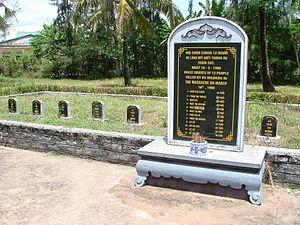
Le massacre de Mỹ Lai est un crime de guerre américain — au cours de la guerre du Viêt Nam — qui a fait entre 347 et 504 morts civils dans la république du Viêt Nam, le 16 mars 1968. Il est commis par des soldats de l'armée de terre américaine : la compagnie C, 1ᵉʳ bataillon, 20ᵉ régiment d'infanterie, 11ᵉ brigade, 23ᵉ division d'infanterie. Les victimes sont des hommes, des femmes, des enfants et des nourrissons. Certaines femmes sont violées en groupe et leurs corps mutilés.